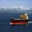
Label: ship